Toramana II

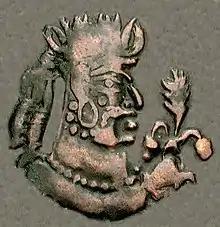
Approximate location of Toramana II's territory

Toramana II (Gupta script: "Śrī Toramāṇa", "Lord Toramana") was a ruler of the Alchon Huns in the 6th century CE.